I.T. (film)

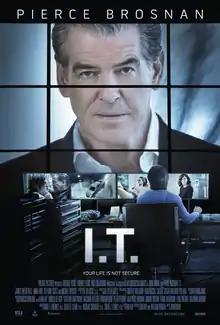
Theatrical release poster

I.T. is a 2016 thriller film directed by John Moore and written by Dan Kay and William Wisher. It stars Pierce Brosnan, James Frecheville, Anna Friel, Stefanie Scott, and Michael Nyqvist and was produced by David T. Friendly and Beau St. Clair, who was Brosnan's producing partner at the production company Irish DreamTime before her death. The film was released in theaters and via video on demand in the United States on September 23, 2016, by RLJ Entertainment.